2023–24 FA Women's National League Plate

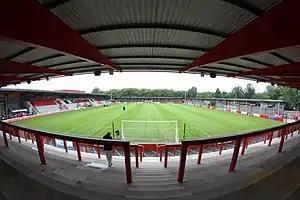
Broadhurst Park hosted the final

The 2023–24 FA Women's National League Plate is the ninth season of the competition, open to those eliminated in the determining round of the WNL Cup.